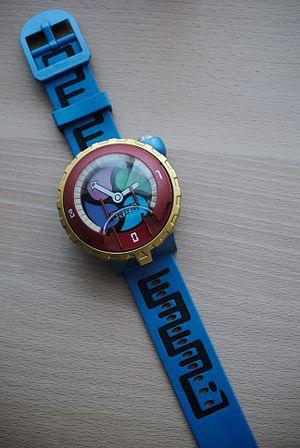
Yo-kai Watch est une franchise médiatique japonaise cross-media du studio Level-5, composée de jeux vidéo et d'adaptations en mangas et anime.